Al Daayen

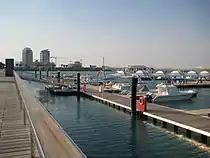
Boats docked in Lusail's Marina district.

Northern Al Daayen is typified by agriculture, being dotted by several farms and a few small settlements. Among the most important rural settlements are Tenbek, Jarian, Umm Swaya and Umm Qarn. Umm Qarn is being developed to serve as the nerve center for the northern section, mainly because it is the most developed northern village, already accommodating the municipal office, a primary health center and two primary schools.